Jacques Linard

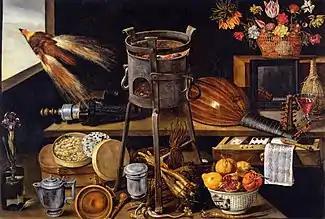
The Five Senses and the Four Elements

Jacques Linard (1597, Troyes - September 1645, Paris) was a French painter who specialized in still-lifes.